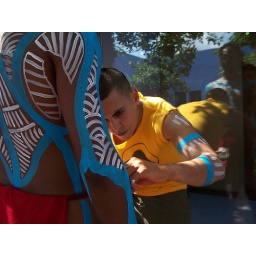
the blue symbolizes water, the white represents the bones of our ancestors, built up over time beneath our feet.